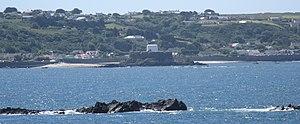
À Guernesey, 4 juillet 2010